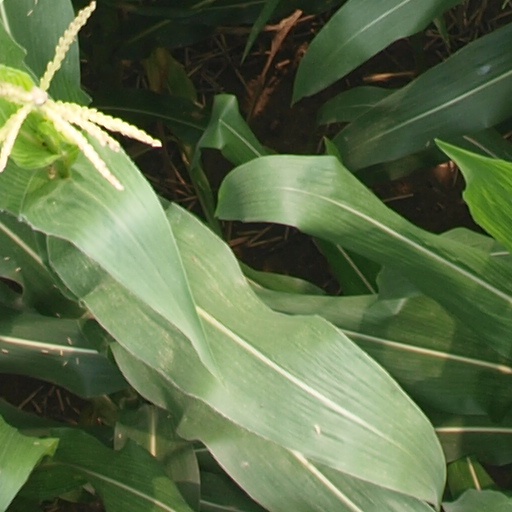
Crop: maize; corn